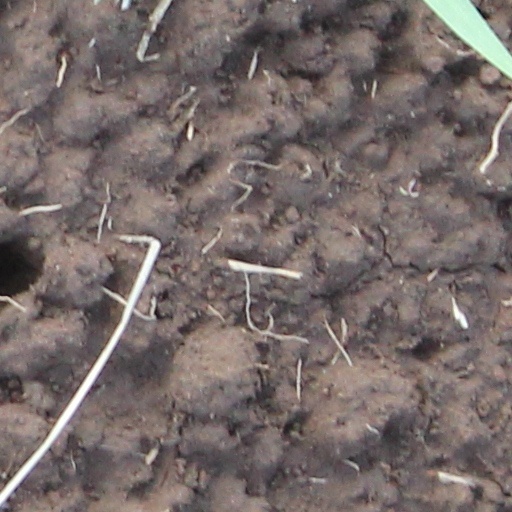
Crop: wheat